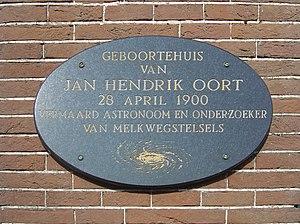
Jan Hendrik Oort est un astronome néerlandais.